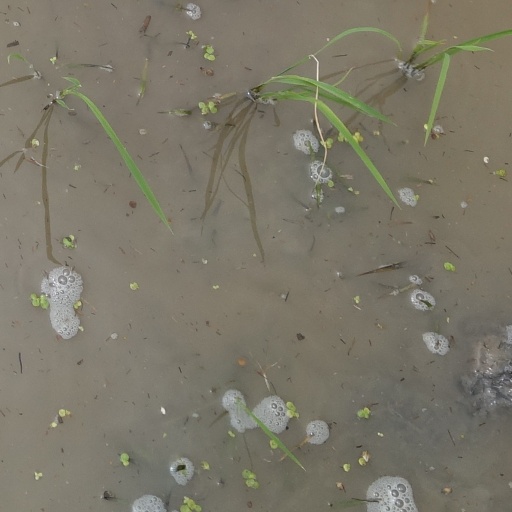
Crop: rice